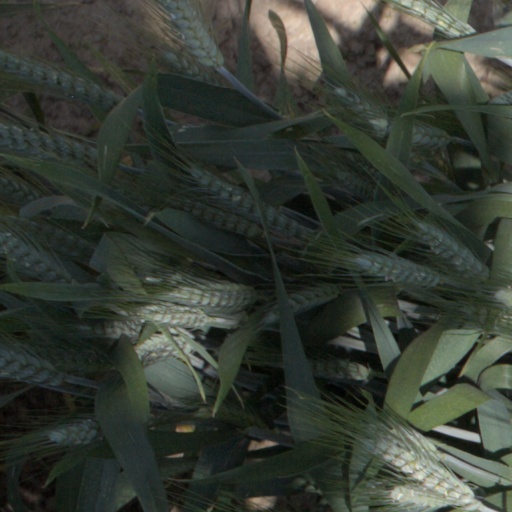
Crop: wheat